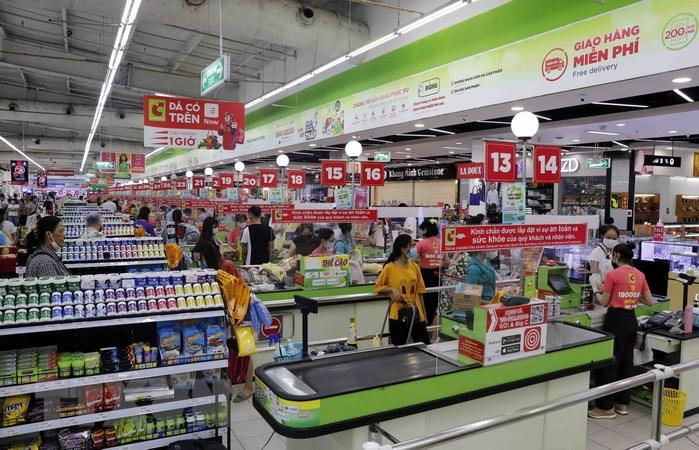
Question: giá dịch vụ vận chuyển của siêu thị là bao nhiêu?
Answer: siêu thị vận chuyển miễn phí